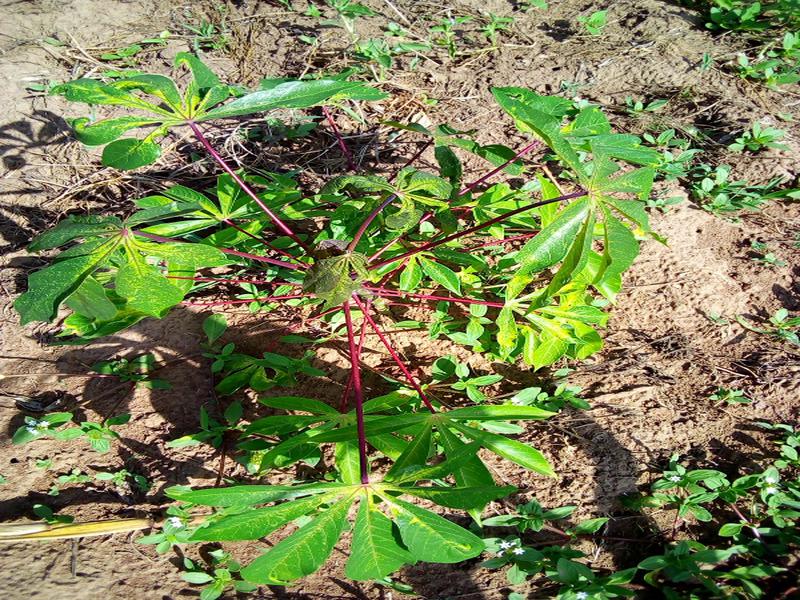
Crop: cassava
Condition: mosaic_disease